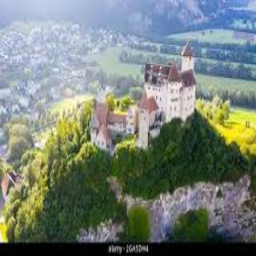
Burg Gutenberg